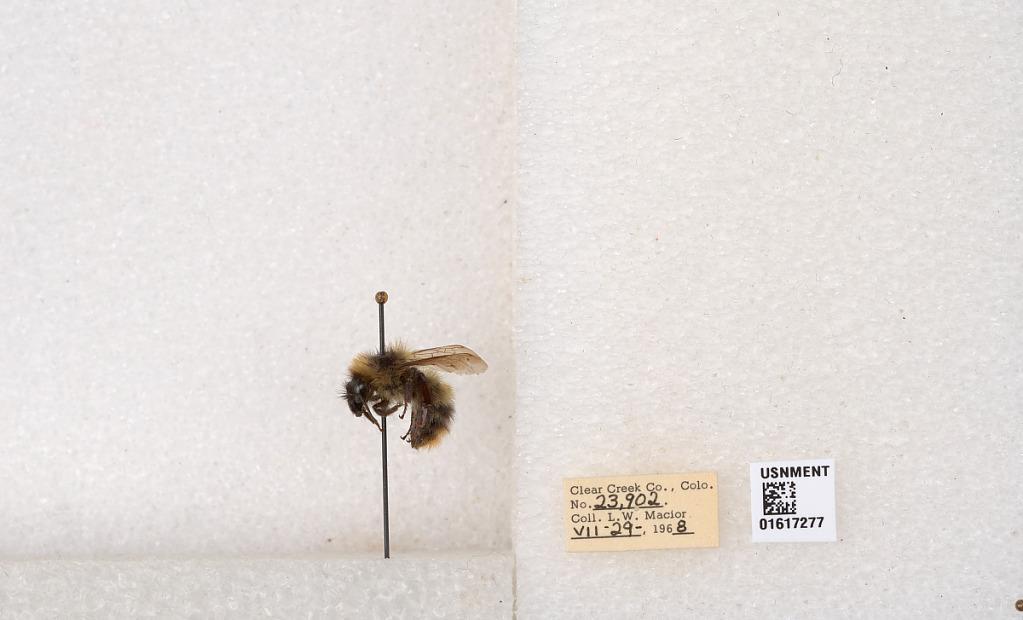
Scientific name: Bombus kirbyellus
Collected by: L. Macior
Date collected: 1968-7-29
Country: United States
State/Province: Colorado
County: Clear Creek
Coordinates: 39.6891, -105.644